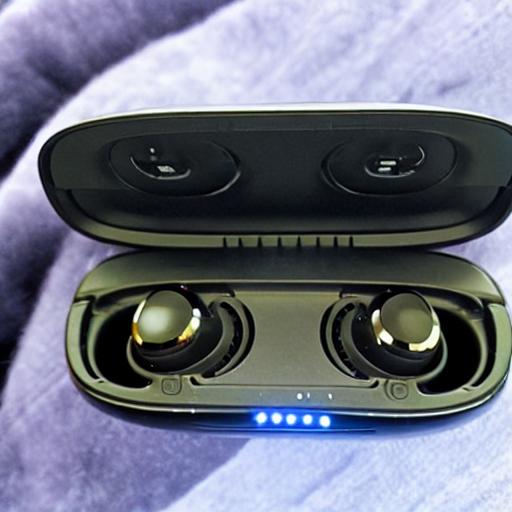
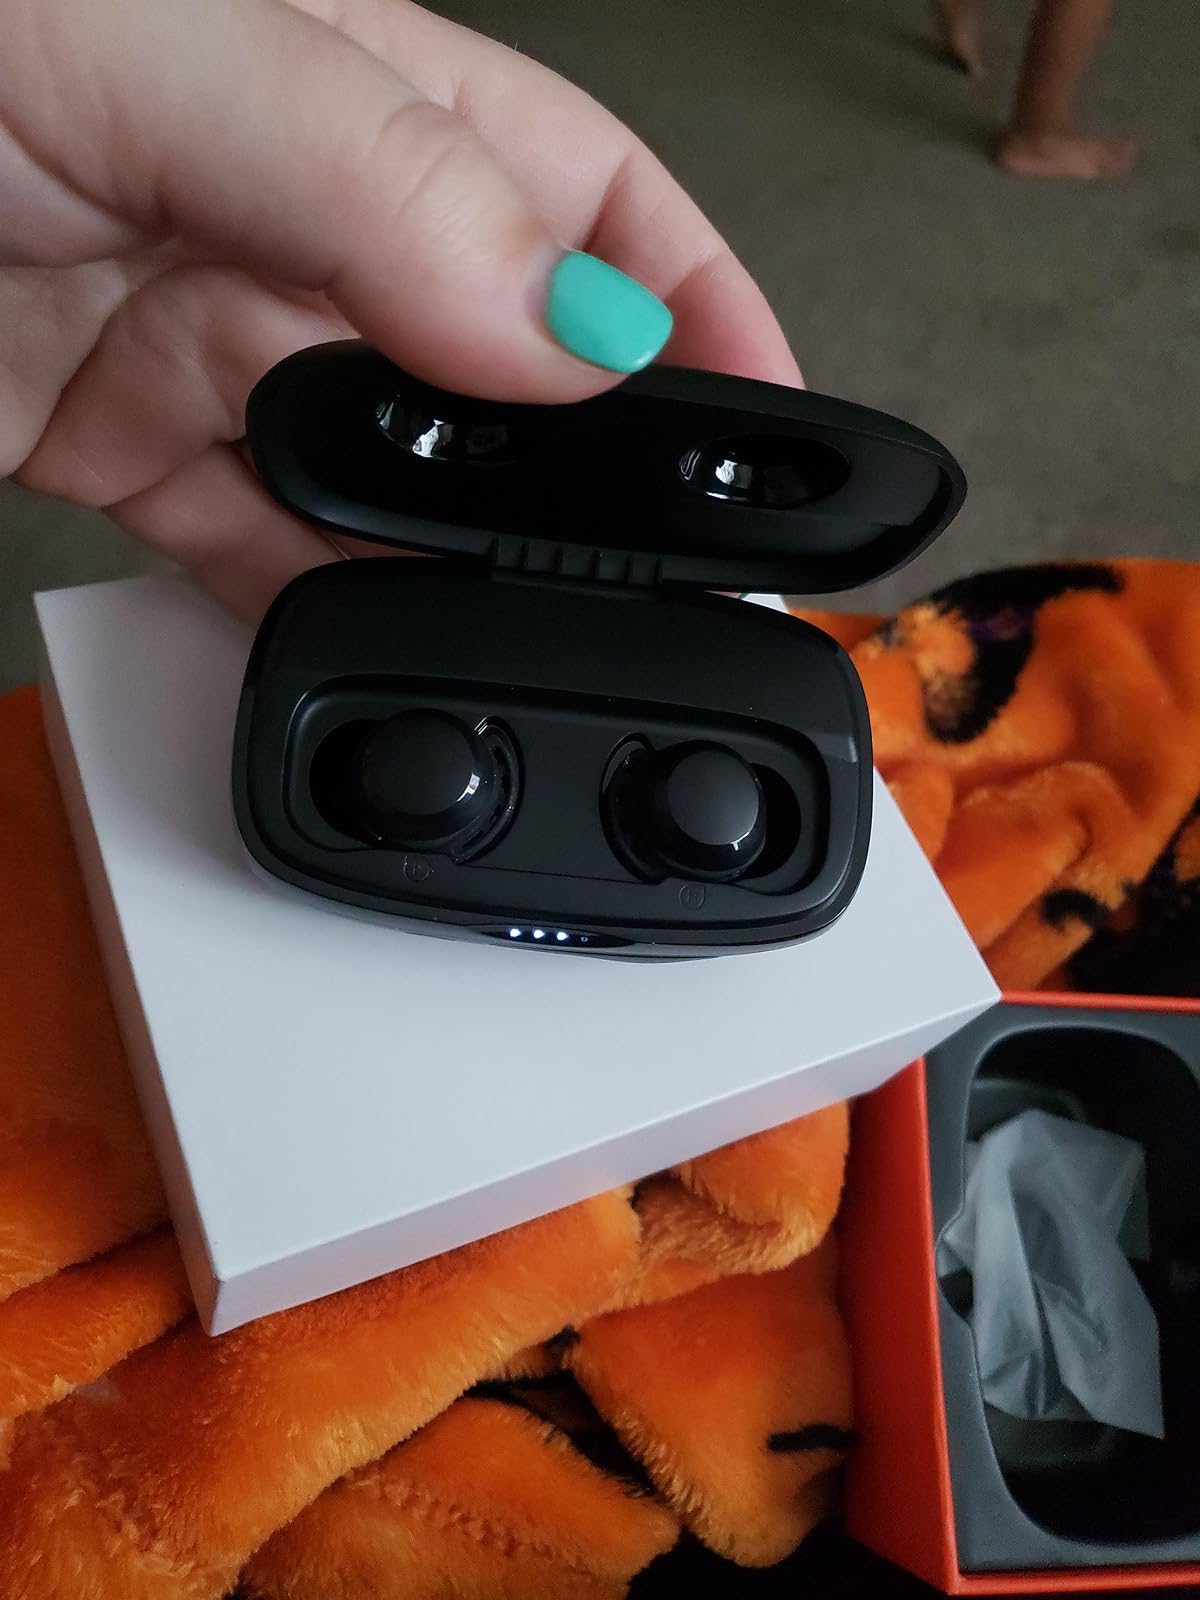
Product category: earbuds
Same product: no